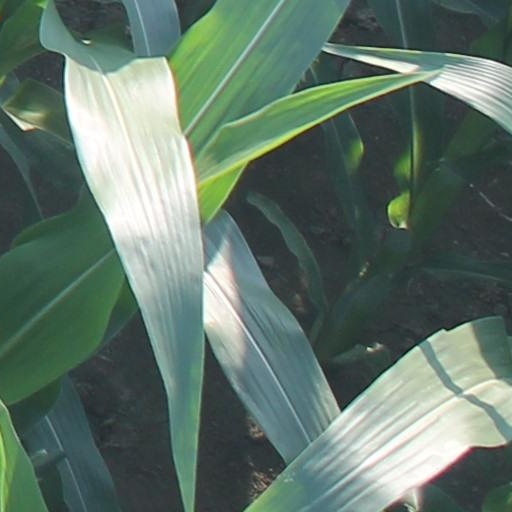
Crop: maize; corn